Super Potato

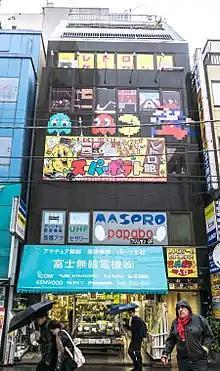
Akihabara storefront

The main store is in Akihabara, Tokyo, a district known for its video game, anime, and manga retail business. There is a second Tokyo location in Higashiikebukuro. Outside of Tokyo, another location is found in Nipponbashi, Osaka. In total, there are 6 locations.